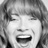
Emotion: happy